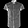
Label: Shirt